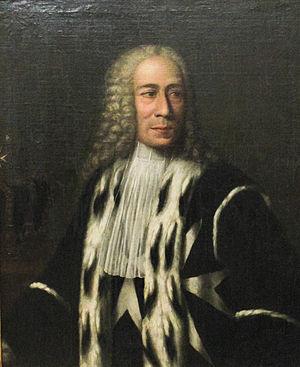
Le complot du Bacha à Malte en 1749 est un vaste complot fomenté par le Bacha de Rhodes visant à soulever les esclaves musulmans et prendre le pouvoir dans l'île de Malte. Il aurait pu réussir sans un concours de circonstance rendant l’histoire digne d'un roman d'aventures. La conjuration a été largement racontée et commentée à l'époque ; la Bibliothèque nationale de Malte en conserve six récits en italien, un en portugais, un autre en français et deux discours. Le récit le plus proche des évènements a été publié la même année par un acteur de l'histoire, le chevalier Paul-Antoine de Viguier.